John T. McCutcheon

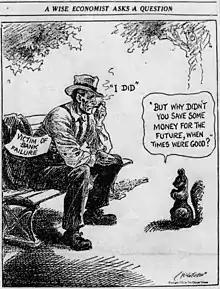
McCutcheon received the Pulitzer Prize for Editorial Cartooning for "A Wise Economist Asks a Question".

In addition to his own work, McCutcheon illustrated newspaper and magazine stories and books for George Ade, as well as providing illustration for his brother, novelist George Barr McCutcheon.